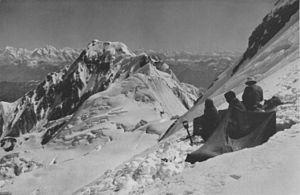
L’expédition américano-germanique au Nanga Parbat de 1932 est une expédition alpine qui vise à réaliser la première ascension du Nanga Parbat, au Pakistan, dans l'Himalaya. Il s'agit de la première des six expéditions au Nanga Parbat, entreprises par des alpinistes du Reich allemand dans les années 1930.